Minoridai Station

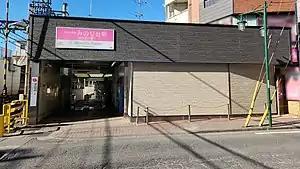
The north entrance to the station in January 2023

is a passenger railway station located in the city of Matsudo, Chiba Prefecture, Japan, operated by the private railway operator Keisei Electric Railway.